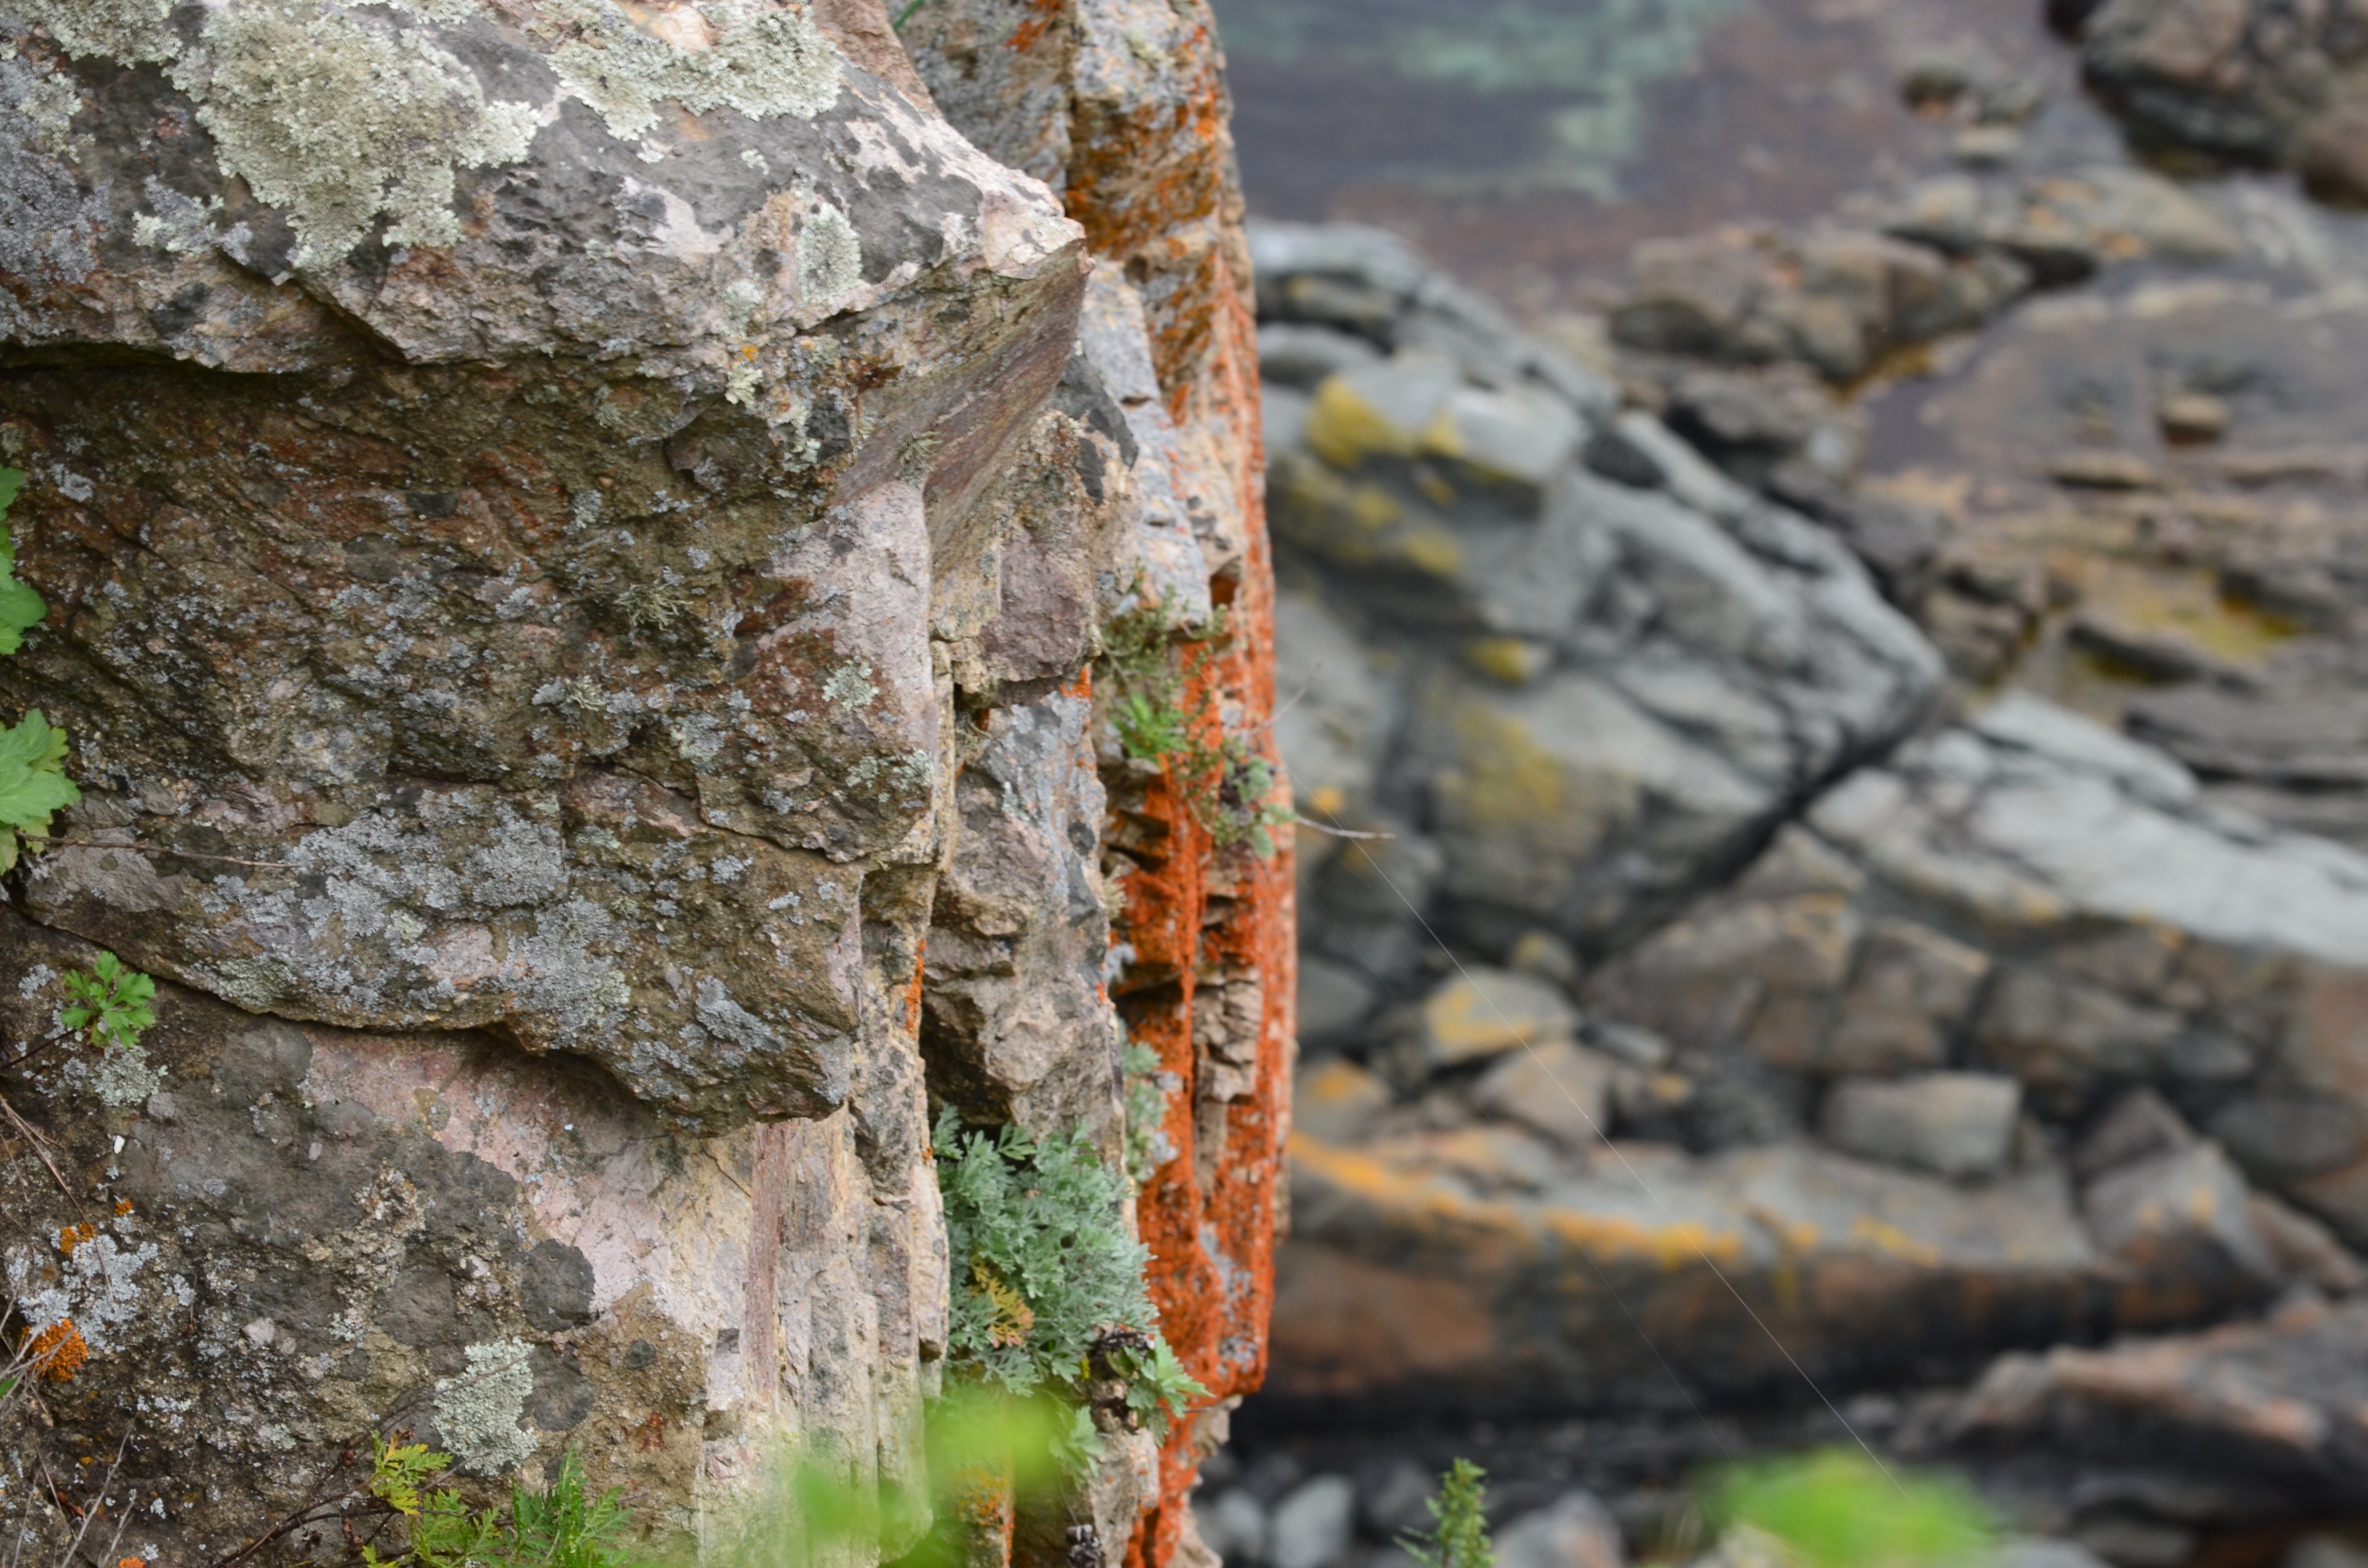
tree, nature, rock, trail, leaf, flower, trunk, cliff, wildlife, autumn, terrain, flora, material, geology, bedrock